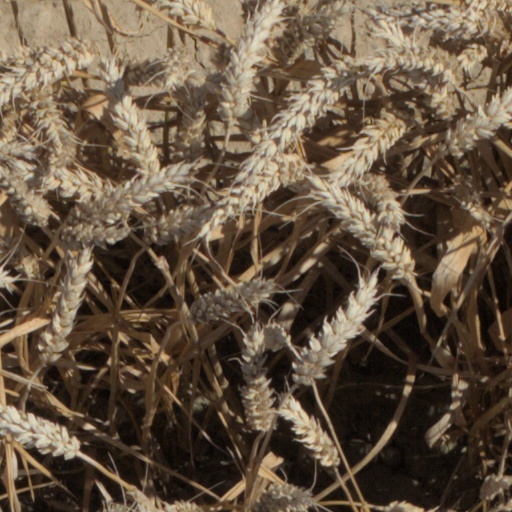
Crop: wheat